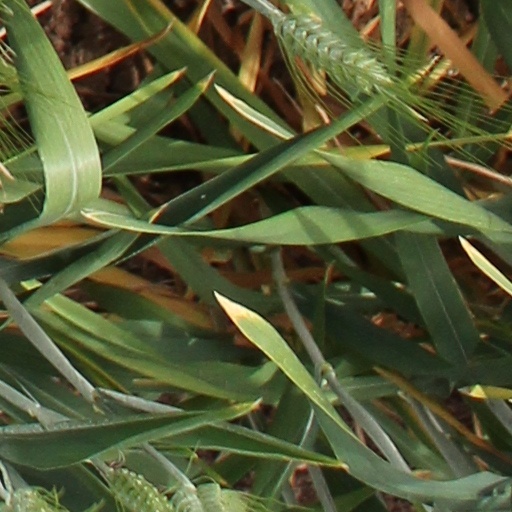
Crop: wheat